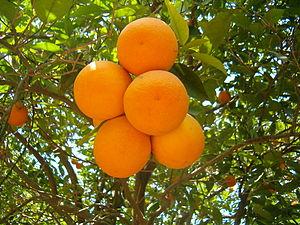
Agro de mon pays